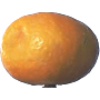
Label: Kumquats 1